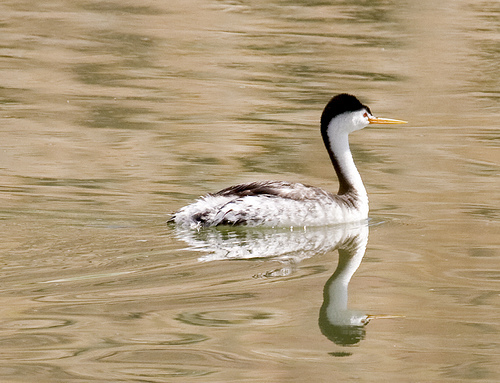
a medium bird with white and black markings.
this bird has a long orange bill. it has a long throat with a black striped nape and white throat. the wingbar and rump have black and white feathers.
the swan with a black crown and red eyes is swimming in the calm lake.
the crown and nape of the bird are black and his long throat is white.
this is a white bird with a brown back and a black and white head.
this bird is white with a maroon tint on the wings and rump and has a black crown.
this particular bird has a belly that is white and brown
this bird is white with black and has a long, pointy beak.
the long neck is white with black line on its back, the crown is black, and the beak is long and orange.
this bird has a large black and white body, long neck, narrow head, and long orange beak with a pointy tip.
Species: Pacific Loon